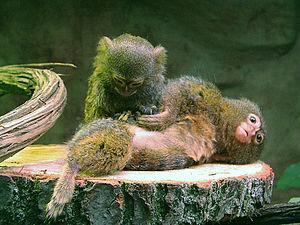
Le ouistiti pygmée, parfois appelé ouistiti mignon ou ouistiti nain, est une espèce de primates de la famille des Callitrichidae.